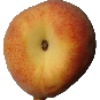
Label: Peach 1